Advance Wars: Dual Strike

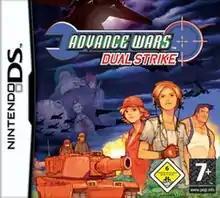
European box art

Advance Wars: Dual Strike, known as in Japan, is a turn-based strategy video game developed by Intelligent Systems and published by Nintendo for the Nintendo DS handheld game console. It is the third installment in the "Advance Wars" series (the first on the DS) and was released in 2005 for Japan on June 23, in North America on August 22, in Europe on September 30 and in Australia on March 22, 2006. The game is preceded by "" and "Advance Wars" and succeeded by "". "Advance Wars" is the international title of the "Wars" video game series, which dates back to the Family Computer game "Famicom Wars" in 1988.